Orange-crowned warbler

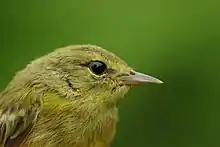
Orange-crowned warbler is one of the species of birds jeopardized by the decline of broadleaf forests in the Pacific Northwest

The nest is a small open cup well-concealed on the ground under vegetation or low in shrubs. The female builds the nest; four to six eggs are laid in a nest on the ground or in a low bush. Both parents feed the young.